Dakshinamurti

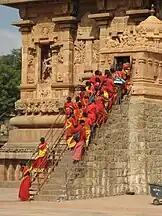
Worshipers at Dakshinamurti temple at Brihadeeswarar temple

Indian tradition accords a special reverence to the guru or the spiritual teacher. Dakshinamurti is regarded as the ultimate guru, the embodiment of knowledge and the destroyer of ignorance (as represented by the demon being crushed under the feet of the deity). The Jnana Mudra is interpreted in this way:- The thumb denotes the god and the index finger denotes the man. The other three fingers stand for the three congenital impurities of man viz. arrogance, illusion and bad deeds of the past births. When man detaches himself from these impurities, he reaches God. Another interpretation is that the other three fingers denote the three states of life: Jagruti (Fully awake through senses and mind), Swapna (Sleep state - When the mind is awake) and Sushupti (True-self - When the senses and mind go into soul - Atma). The Abhaya Mudra, a gesture with the hand lifted above thigh with palm facing out, fingers pointing, is interpreted as his grace upon his students. The rosary or the snake signifies tantric knowledge. The fire represents illumination, removing the darkness of ignorance.